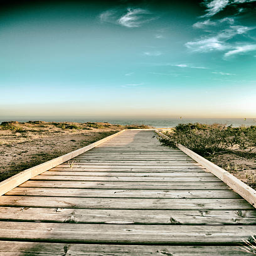
boardwalk in the beach background